Gino Hollander

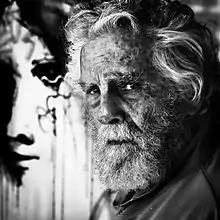

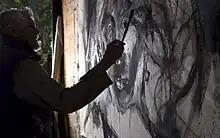

Eugene F. Hollander or Gino Hollander (1924 – August 27, 2015) was an American painter. He began painting in New York City during the abstract expressionist movement.